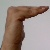
The image shows a hand gesture representing a space in Indian Sign Language.